Eustache Le Sueur

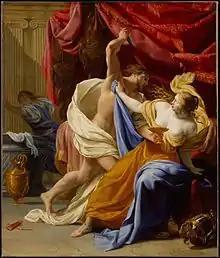
"Rape of Tamar", 1640

Some paintings, illustrative of the "Hypnerotomachia Poliphili", which were reproduced in tapestry, brought him notice, and his reputation was further enhanced by a series of decorations (Louvre) in the mansion of Lambert de Thorigny, which he left uncompleted, for their execution was frequently interrupted by other commissions. Amongst these were several pictures for the apartments of the king and queen in the Louvre, which are now missing, although they were entered in Bailly's inventory (1710); but several works produced for minor patrons have come down to us.